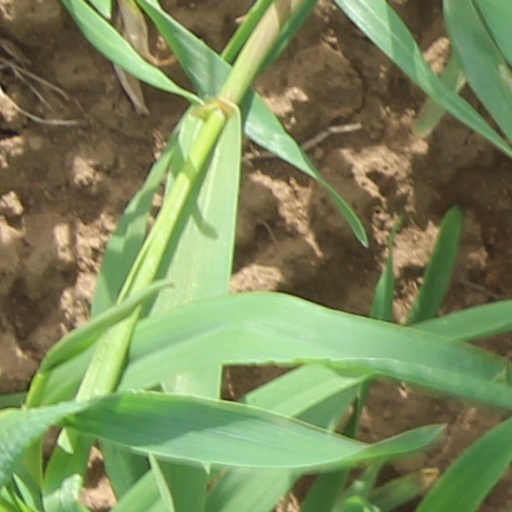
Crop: wheat